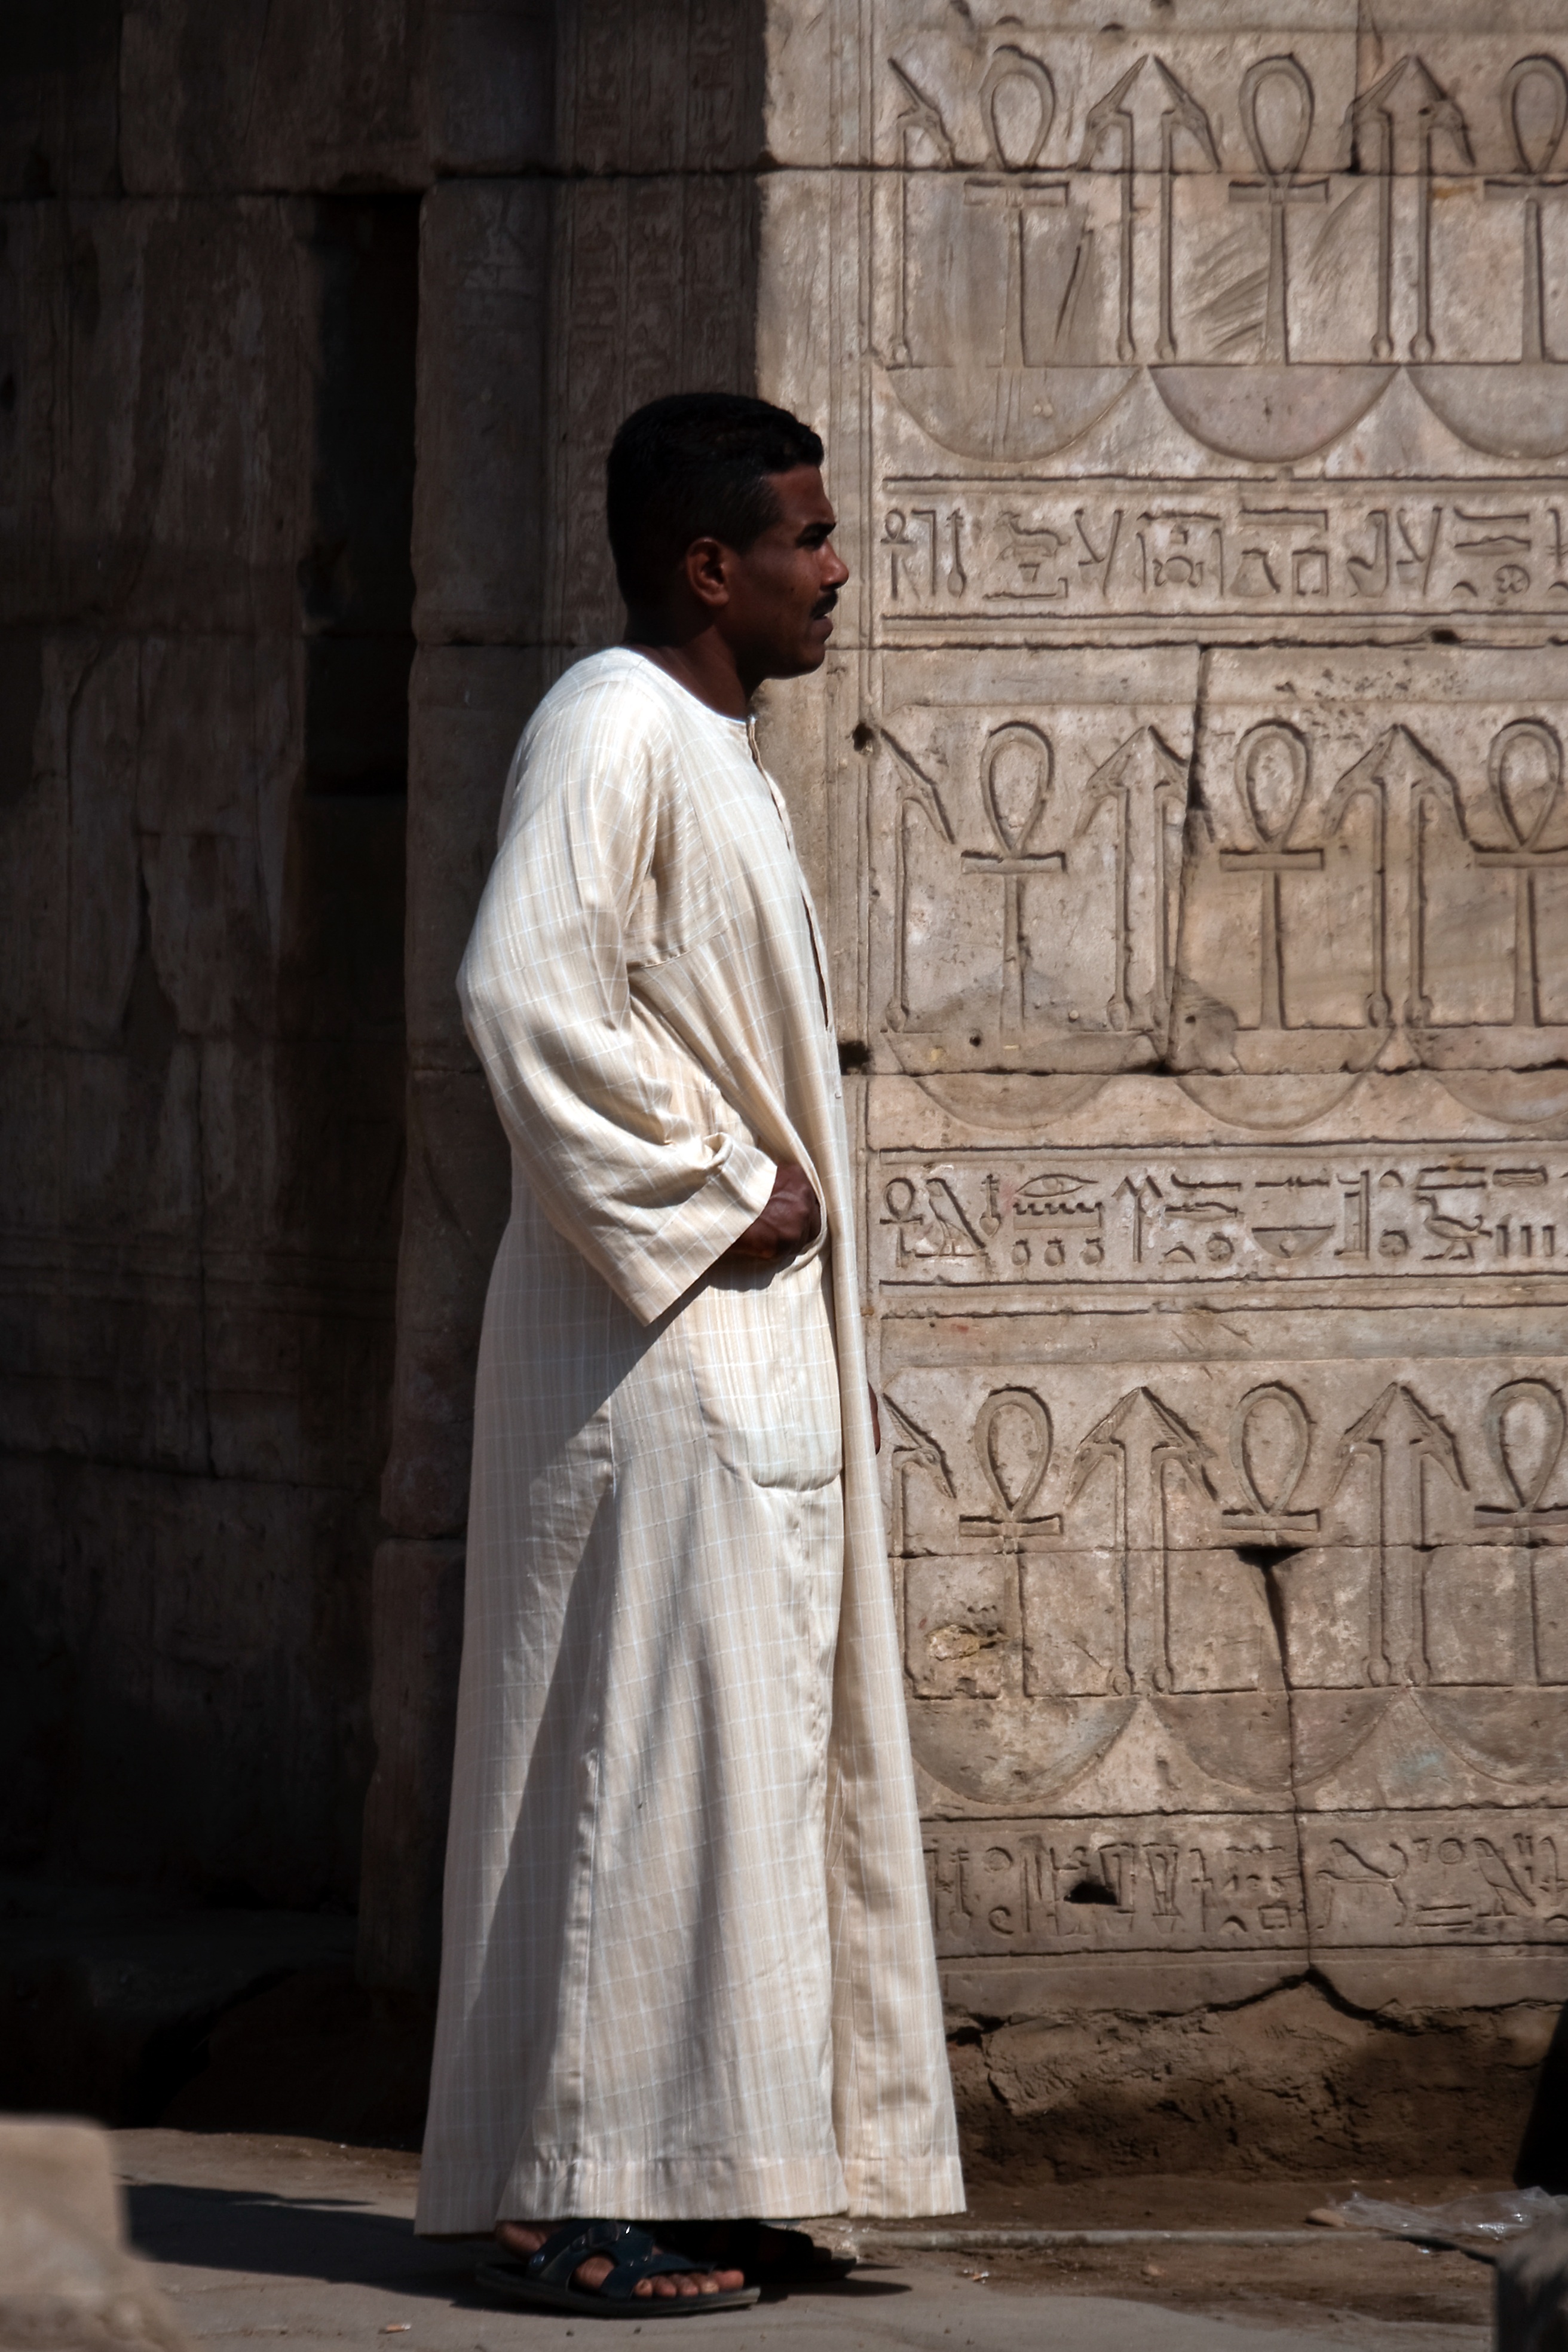
man, person, architecture, monument, statue, religion, clothing, sculpture, art, dress, temple, photograph, oriental, egyptian, ancient history, human positions, traditional wear